Victory Day Parades

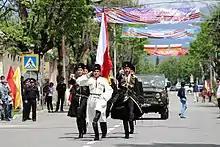
Victory Day in Tshkinvali 2018.

Ukraine, as the second-largest former Soviet republic in terms of population, used to have some of the largest and most frequent victory parades. The first official proposal to celebrate Victory Day with a parade appeared at a meeting of the Central Committee of the Communist Party of Ukraine on 27 March 1945. The first military parade since the liberation of Kyiv was held on International Workers' Day (1 May), being dubbed in the local media as a "Victory Parade". The parade took place on Korolenko Street (now Vladimirska). During the latter half of the Ukrainian SSR's existence, parades were held in 1965 and 1990, with the planned 1985 parade being cancelled.